Mersea Island

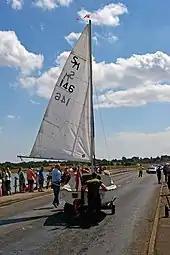
Crossing the Strood in the Round-the-Island race

The island is used as a setting for several works by Margery Allingham, who spent childhood holidays on the island. These include her first novel, "Blackkerchief Dick", published in 1923 when she was 19, and her 1930 novel "Mystery Mile", although the plot disguises the location as being in Suffolk. Between 1870 and 1881 the Rector of East Mersea was the Reverend Sabine Baring-Gould. Baring-Gould was the writer of the hymn "Onward, Christian Soldiers" and the author of the novel "Mehalah: A Story of the Salt Marshes" which was set in Mersea.